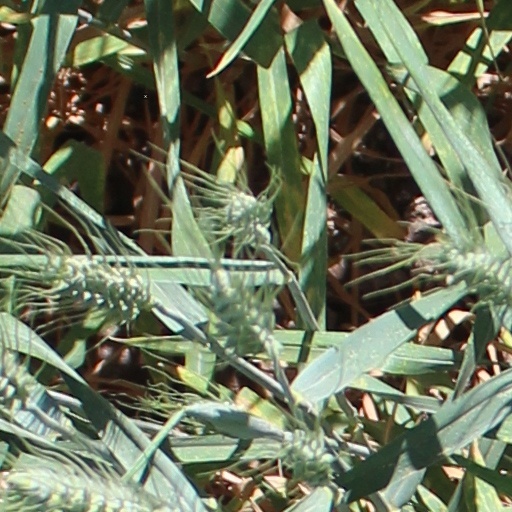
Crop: wheat